Land Transportation Office

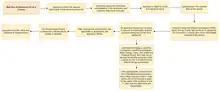
Application procedure for a Non-Professional Driver's License under the LTO

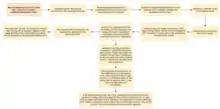
Application procedure for a Professional Driver's License under the LTO

The LTO is in charge of the issuance, renewal, and regulation of driver's licenses. It can issue licenses to both citizens and foreigners provided that they meet the requirements for those licenses. The LTO provides the non-professional driver's license, which allows holders to operate vehicles under the restriction codes 1,2, and 4. It also provides the professional driver's license, which allows the bearer to operate vehicles under all 8 restriction codes. The LTO also issues student permits (SP), which are a primary requirement for both the non-professional and professional driver's licenses. All applicants are also required to pass both a written and practical examination to be granted their license. The application process for any license or permit may be done at any LTO Licensing Center and District/Extension Office.